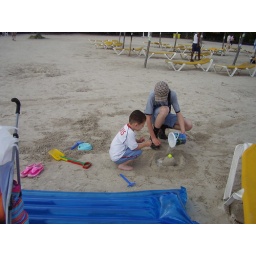
my oldest boy and youngest building sand castles on the beach in bahia de alcudia